Carmine

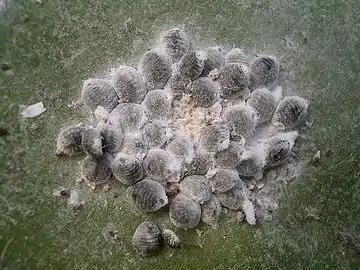
A cluster of "Dactylopius coccus" (cochineal scale) females growing in Barlovento, Canary Islands

The English word "carmine" is derived from the French word "carmin" (12th century), from Medieval Latin "carminium", from Persian "qirmiz" ("crimson") and from Armenian կարմիր/carmir ("red"), which both derive from Middle Persian "carmir" ("red, crimson"). The Persian term "carmir" is likely cognate with Sanskrit "krimiga" ("insect-produced"), from "krmi" ("worm, insect"). The Persian word for "worm, insect" is "kirm", and in Iran (Persia) the red colorant carmine was extracted from the bodies of dead female insects such as "Kermes vermilio" and cochineal. The form of the term may also have been influenced in Latin by "minium" ("red lead, cinnabar"), said to be of Iberian origin.